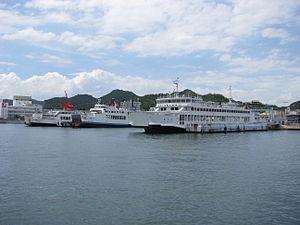
Tamano est une ville japonaise du Sud de la préfecture d'Okayama, située sur l'île de Honshū et bordant la mer intérieure de Seto.